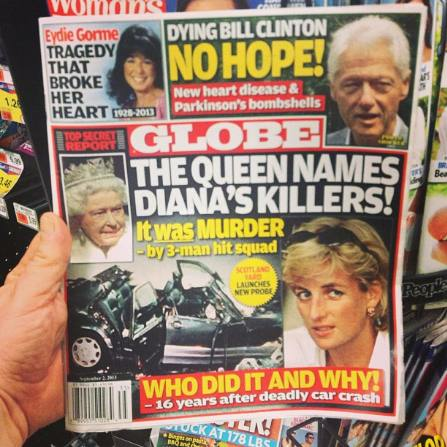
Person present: No